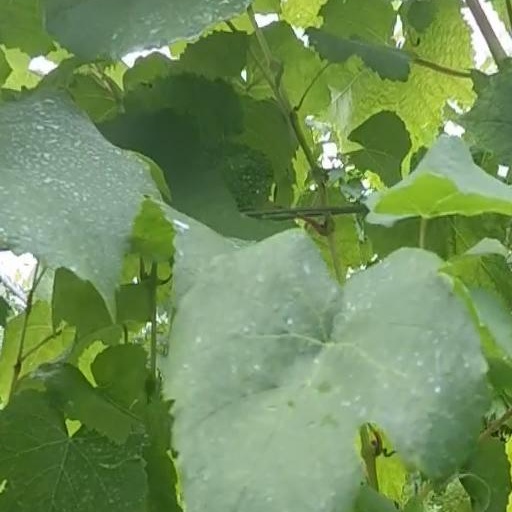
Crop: grape